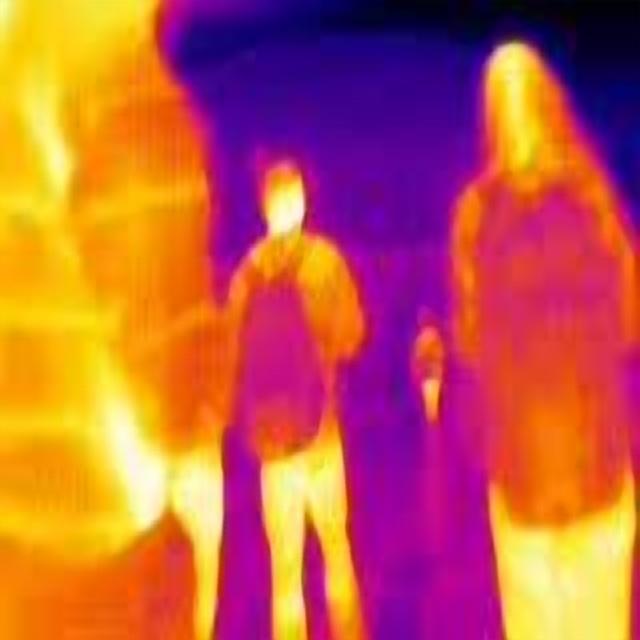
Detected objects:
label: person
label: person
label: person
label: person